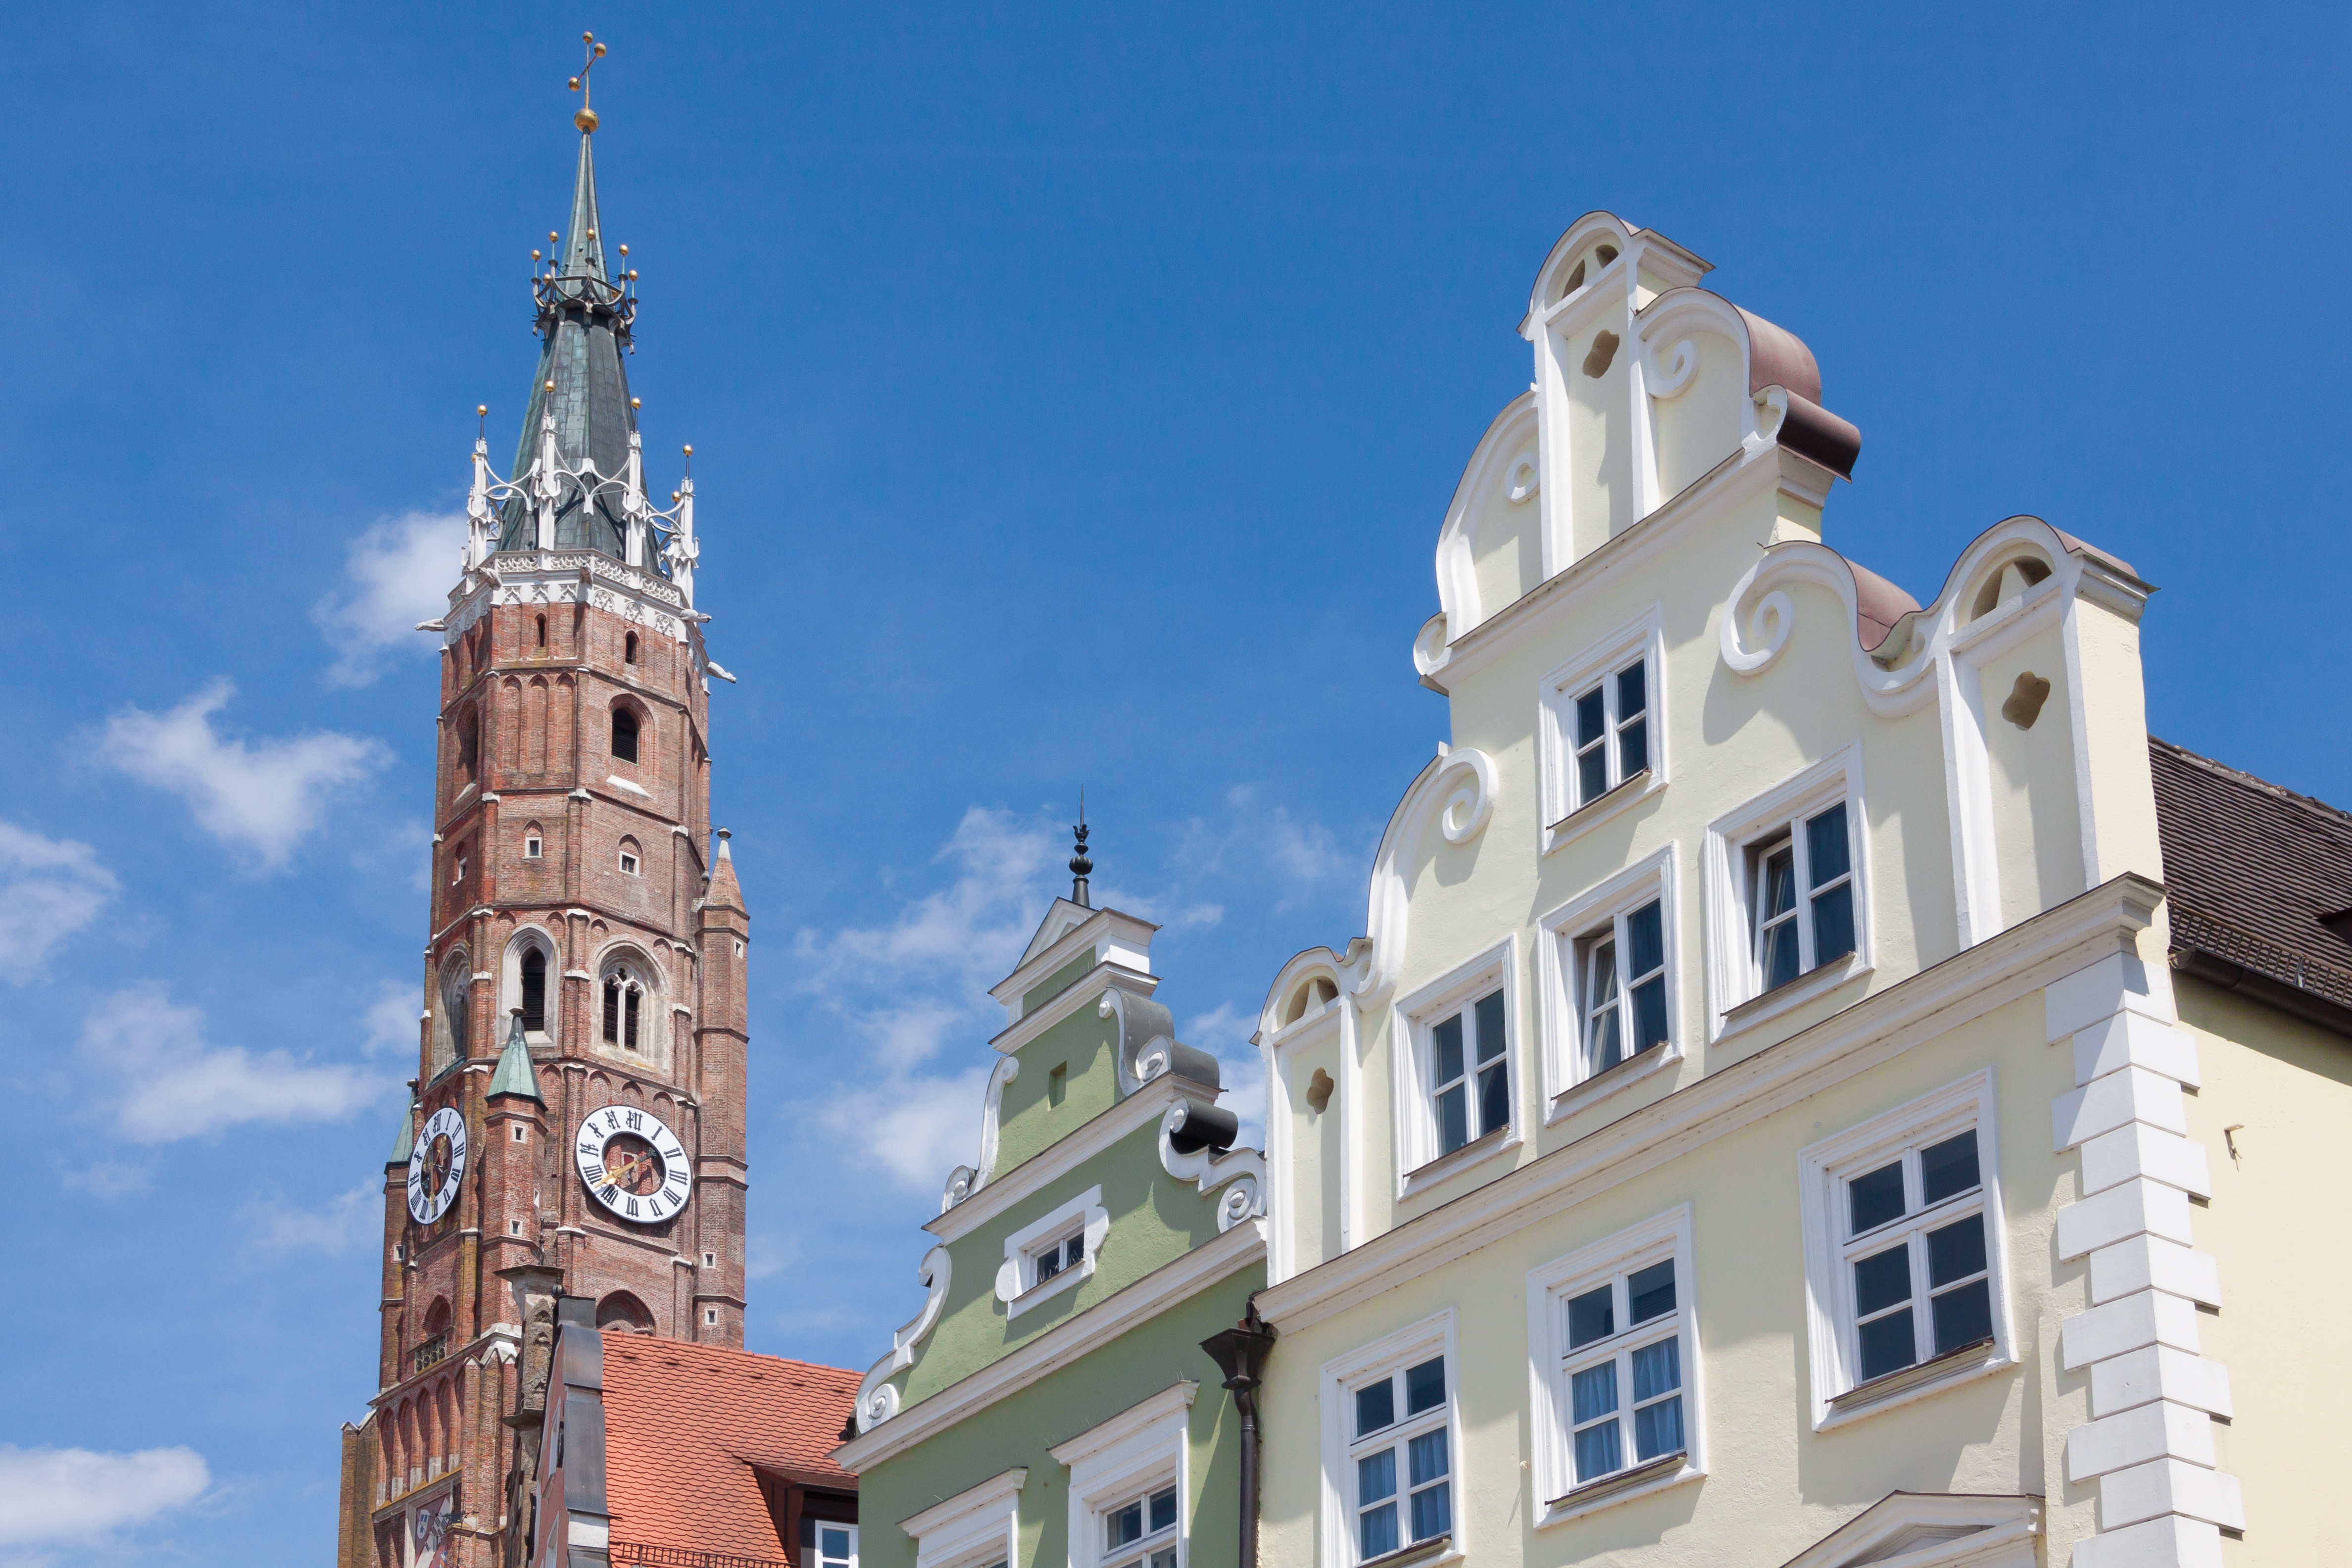
architecture, sky, sun, town, building, city, skyscraper, downtown, summer, tower, romantic, landmark, facade, blue, cathedral, tourism, tower block, gothic, place of worship, bell tower, old town, spire, steeple, germany, bavaria, renaissance, historically, facades, gable, tours, landshut, st martin's cathedral, city breaks